Yamini (music festival)

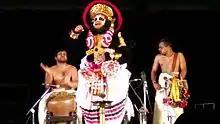
Koodiyattam performance by Margi Madhu

Yamini is an annual Indian classical music festival in Bangalore, organized by SPIC MACAY and hosted at Indian Institute of Management Bangalore (IIMB).